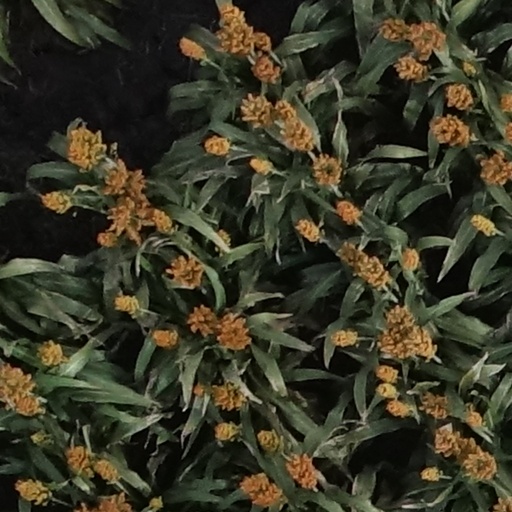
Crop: sorghum